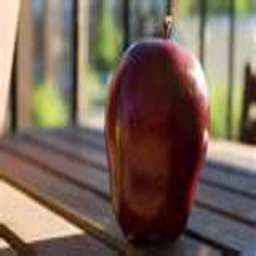
Label: Apple